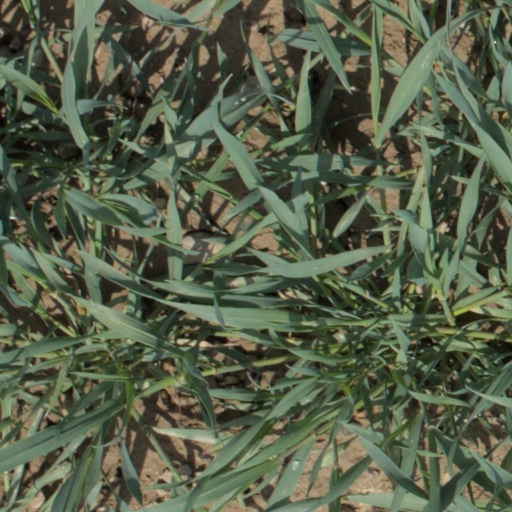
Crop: wheat